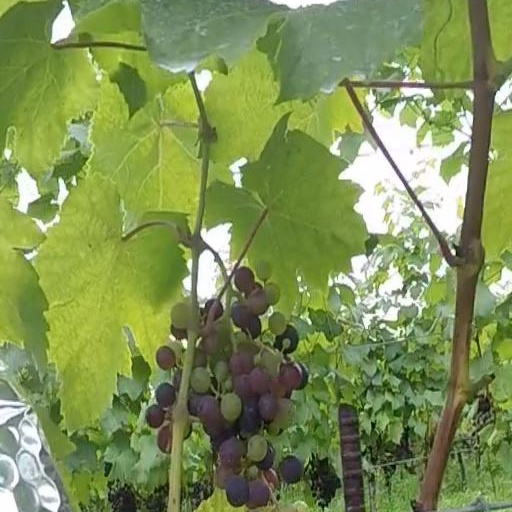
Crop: grape